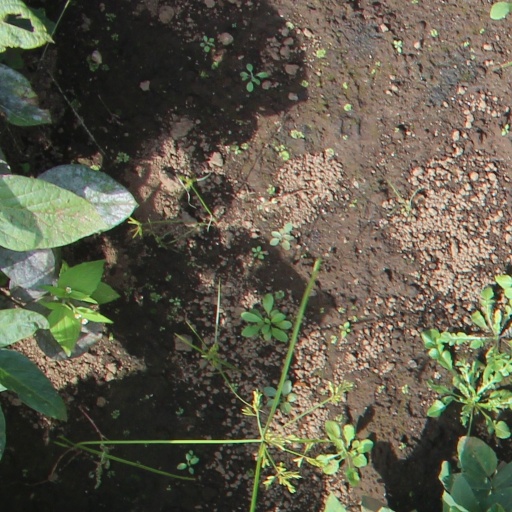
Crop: soybean